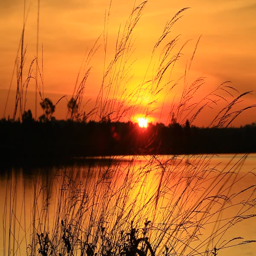
grass swaying on the lake with summer sunset